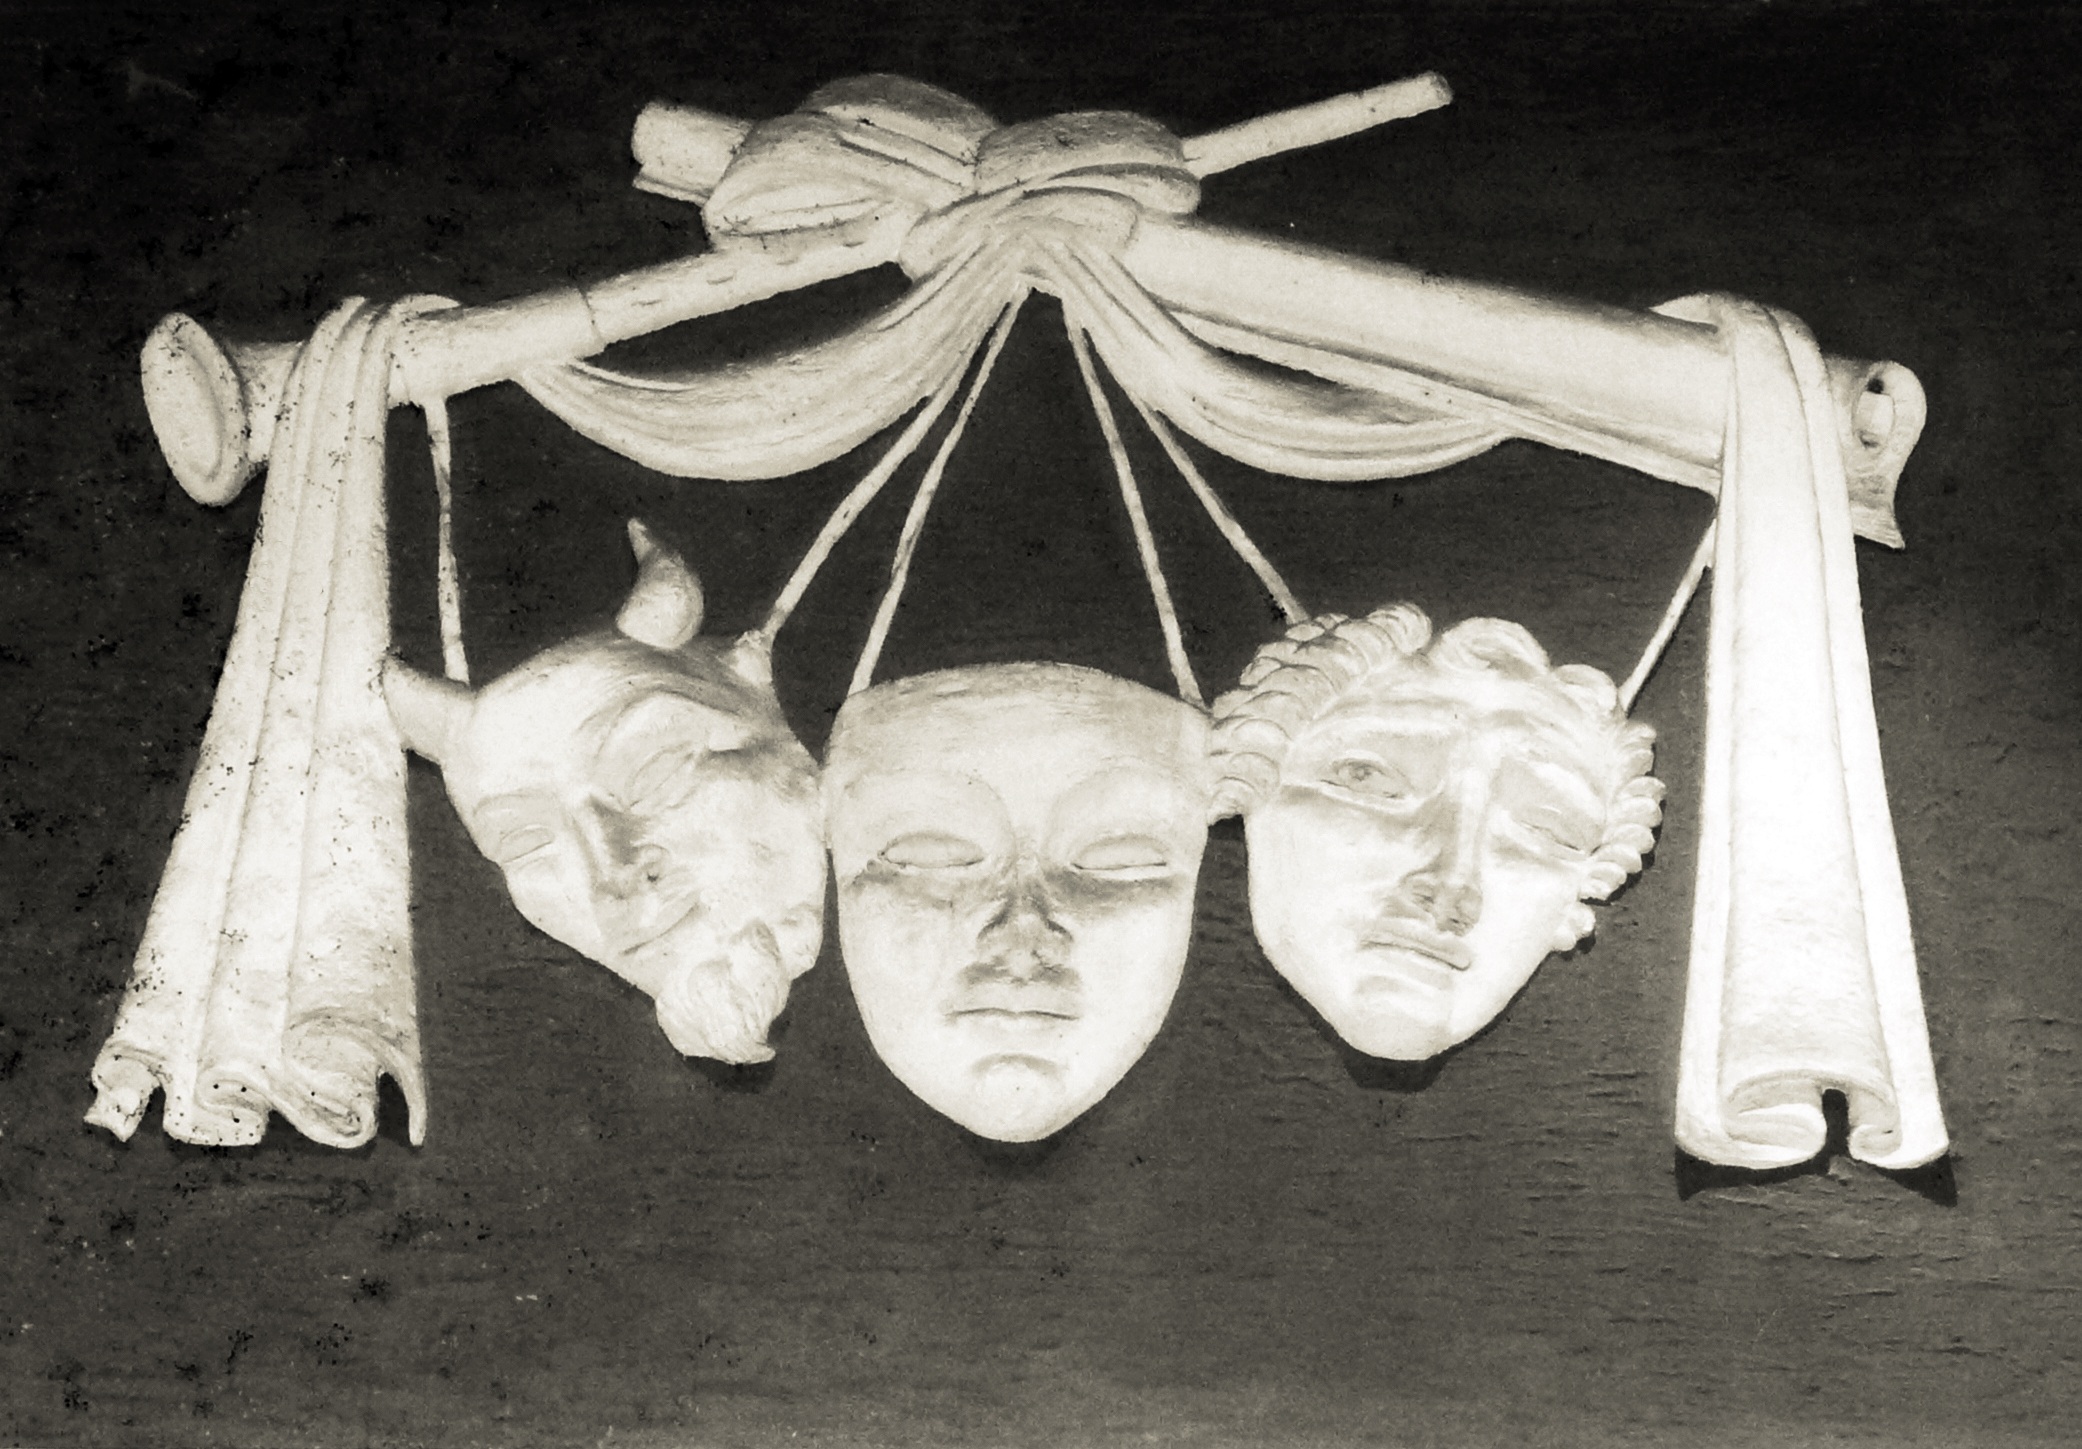
wing, white, lighting, deco, stage, performance, theater, faces, masks, carving, devil, heads, acting